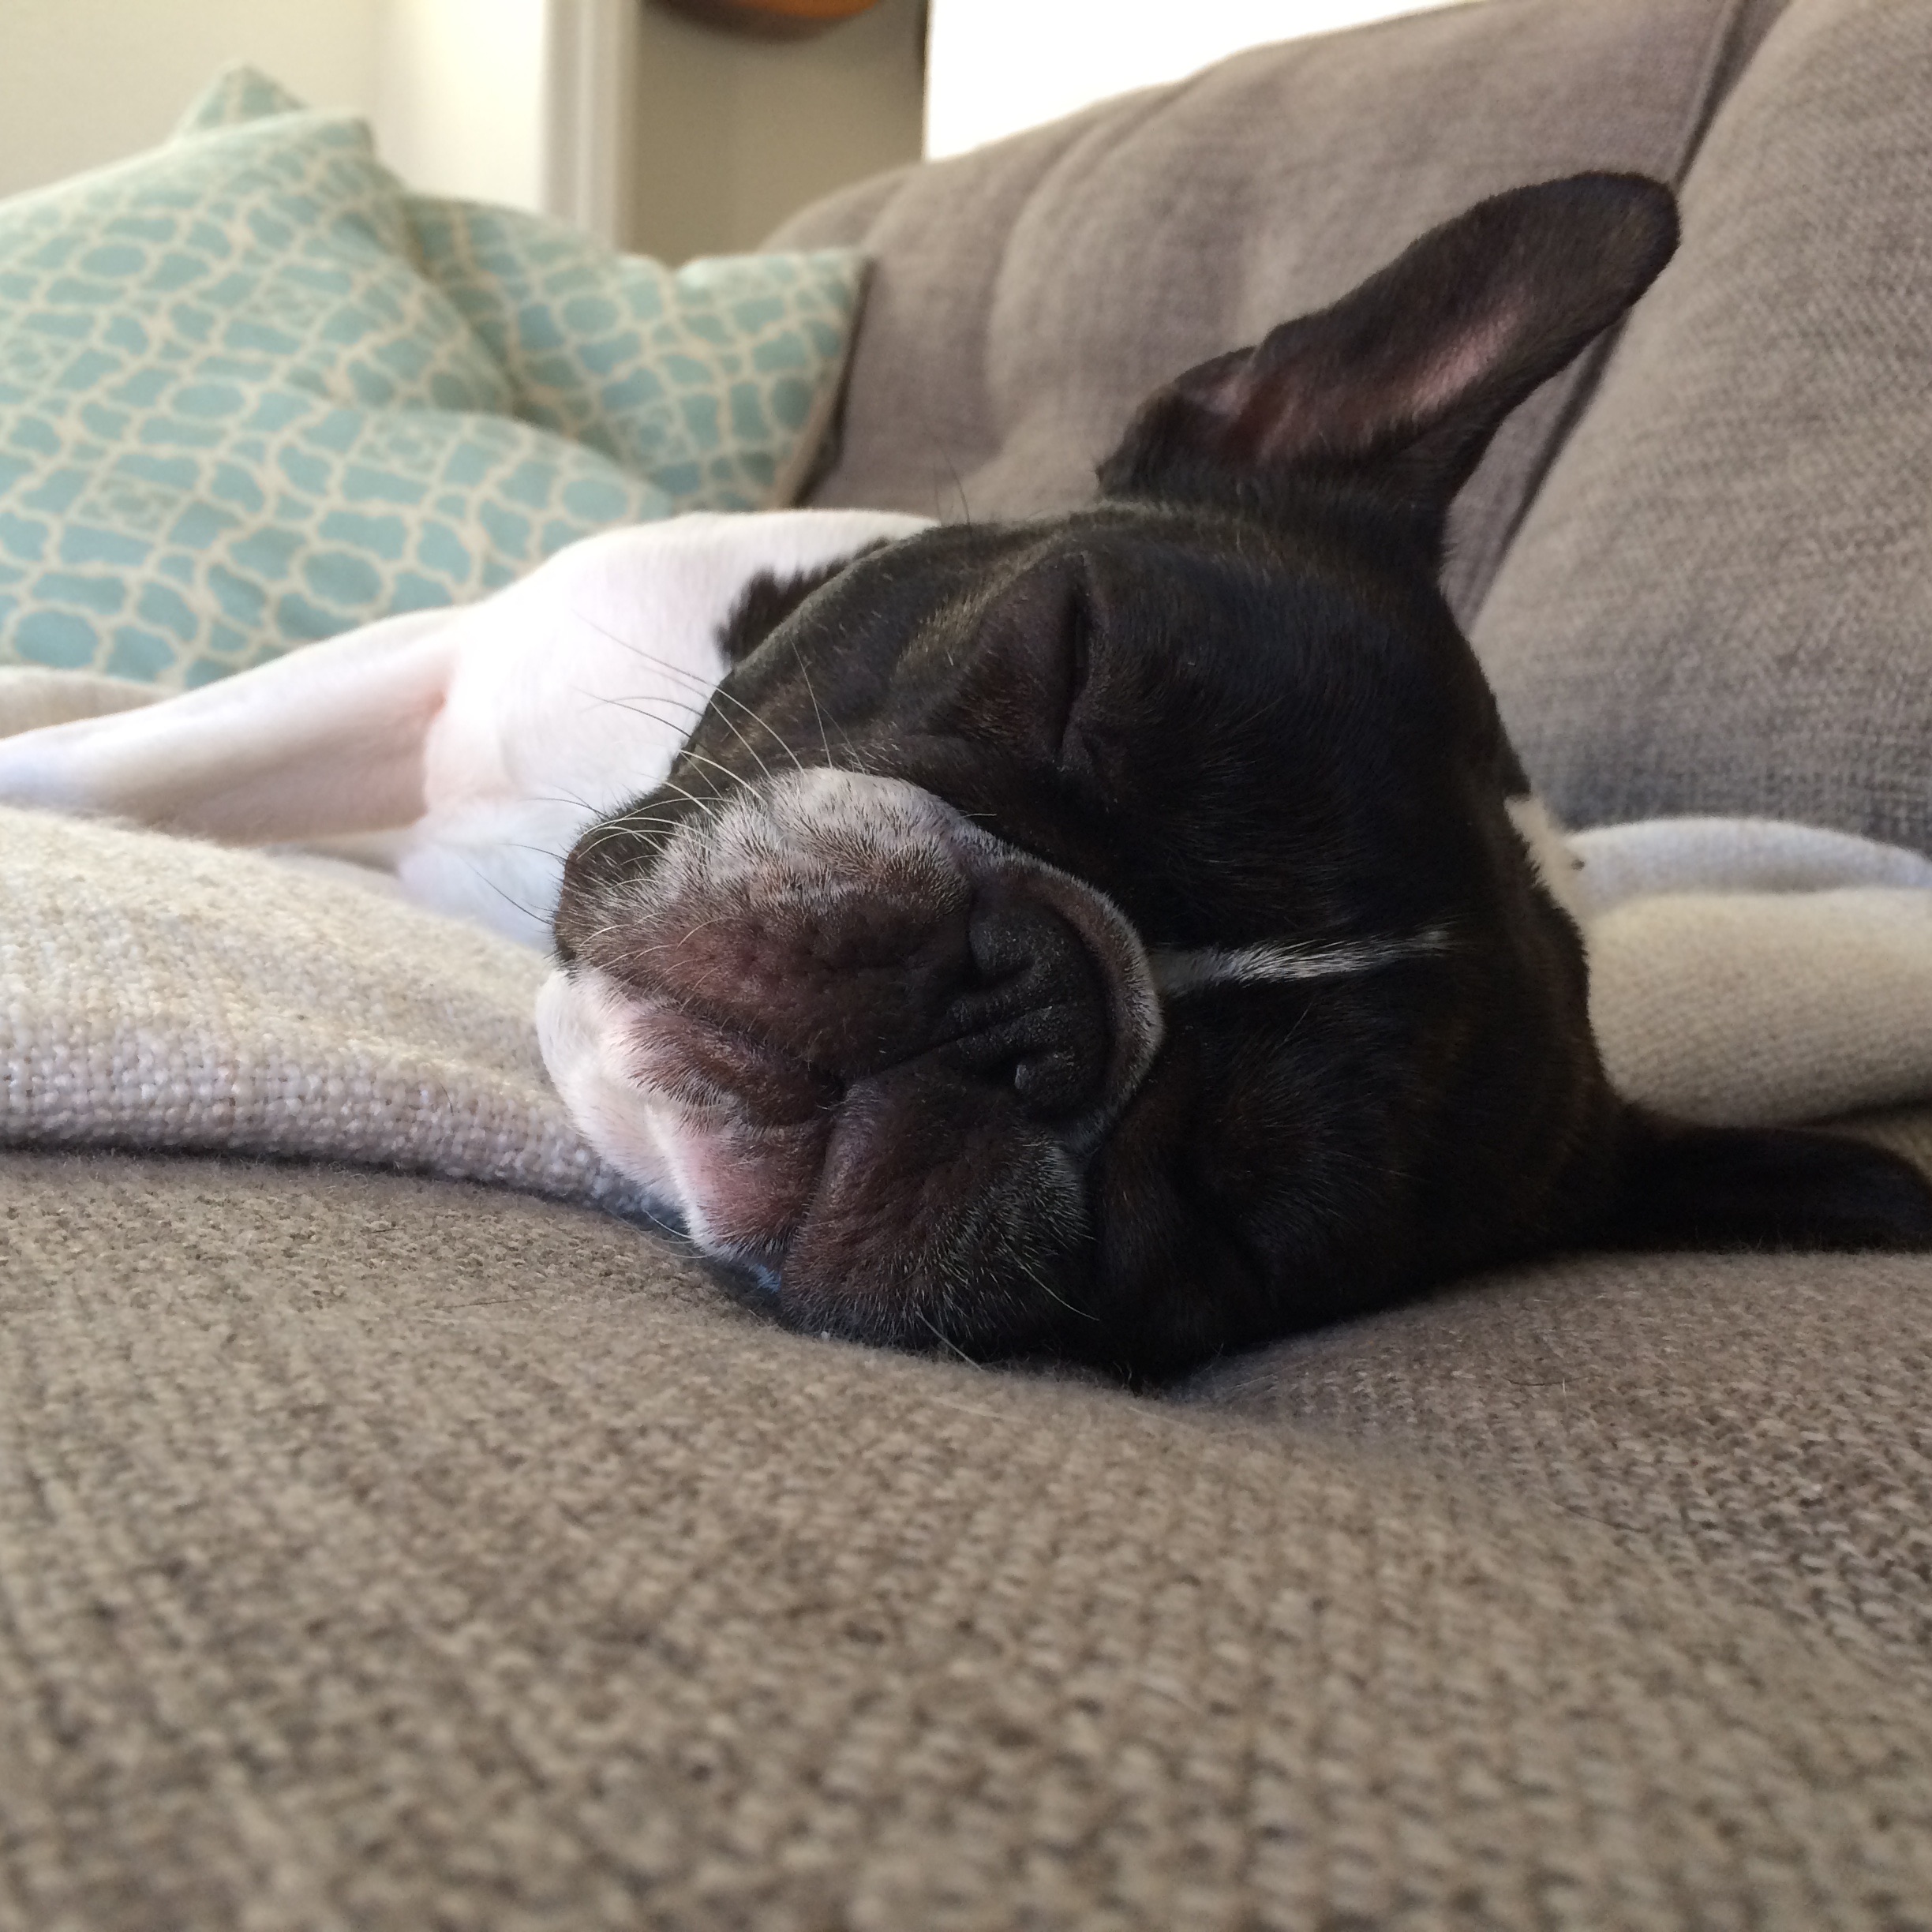
puppy, dog, mammal, bulldog, nap, french bulldog, dog like mammal